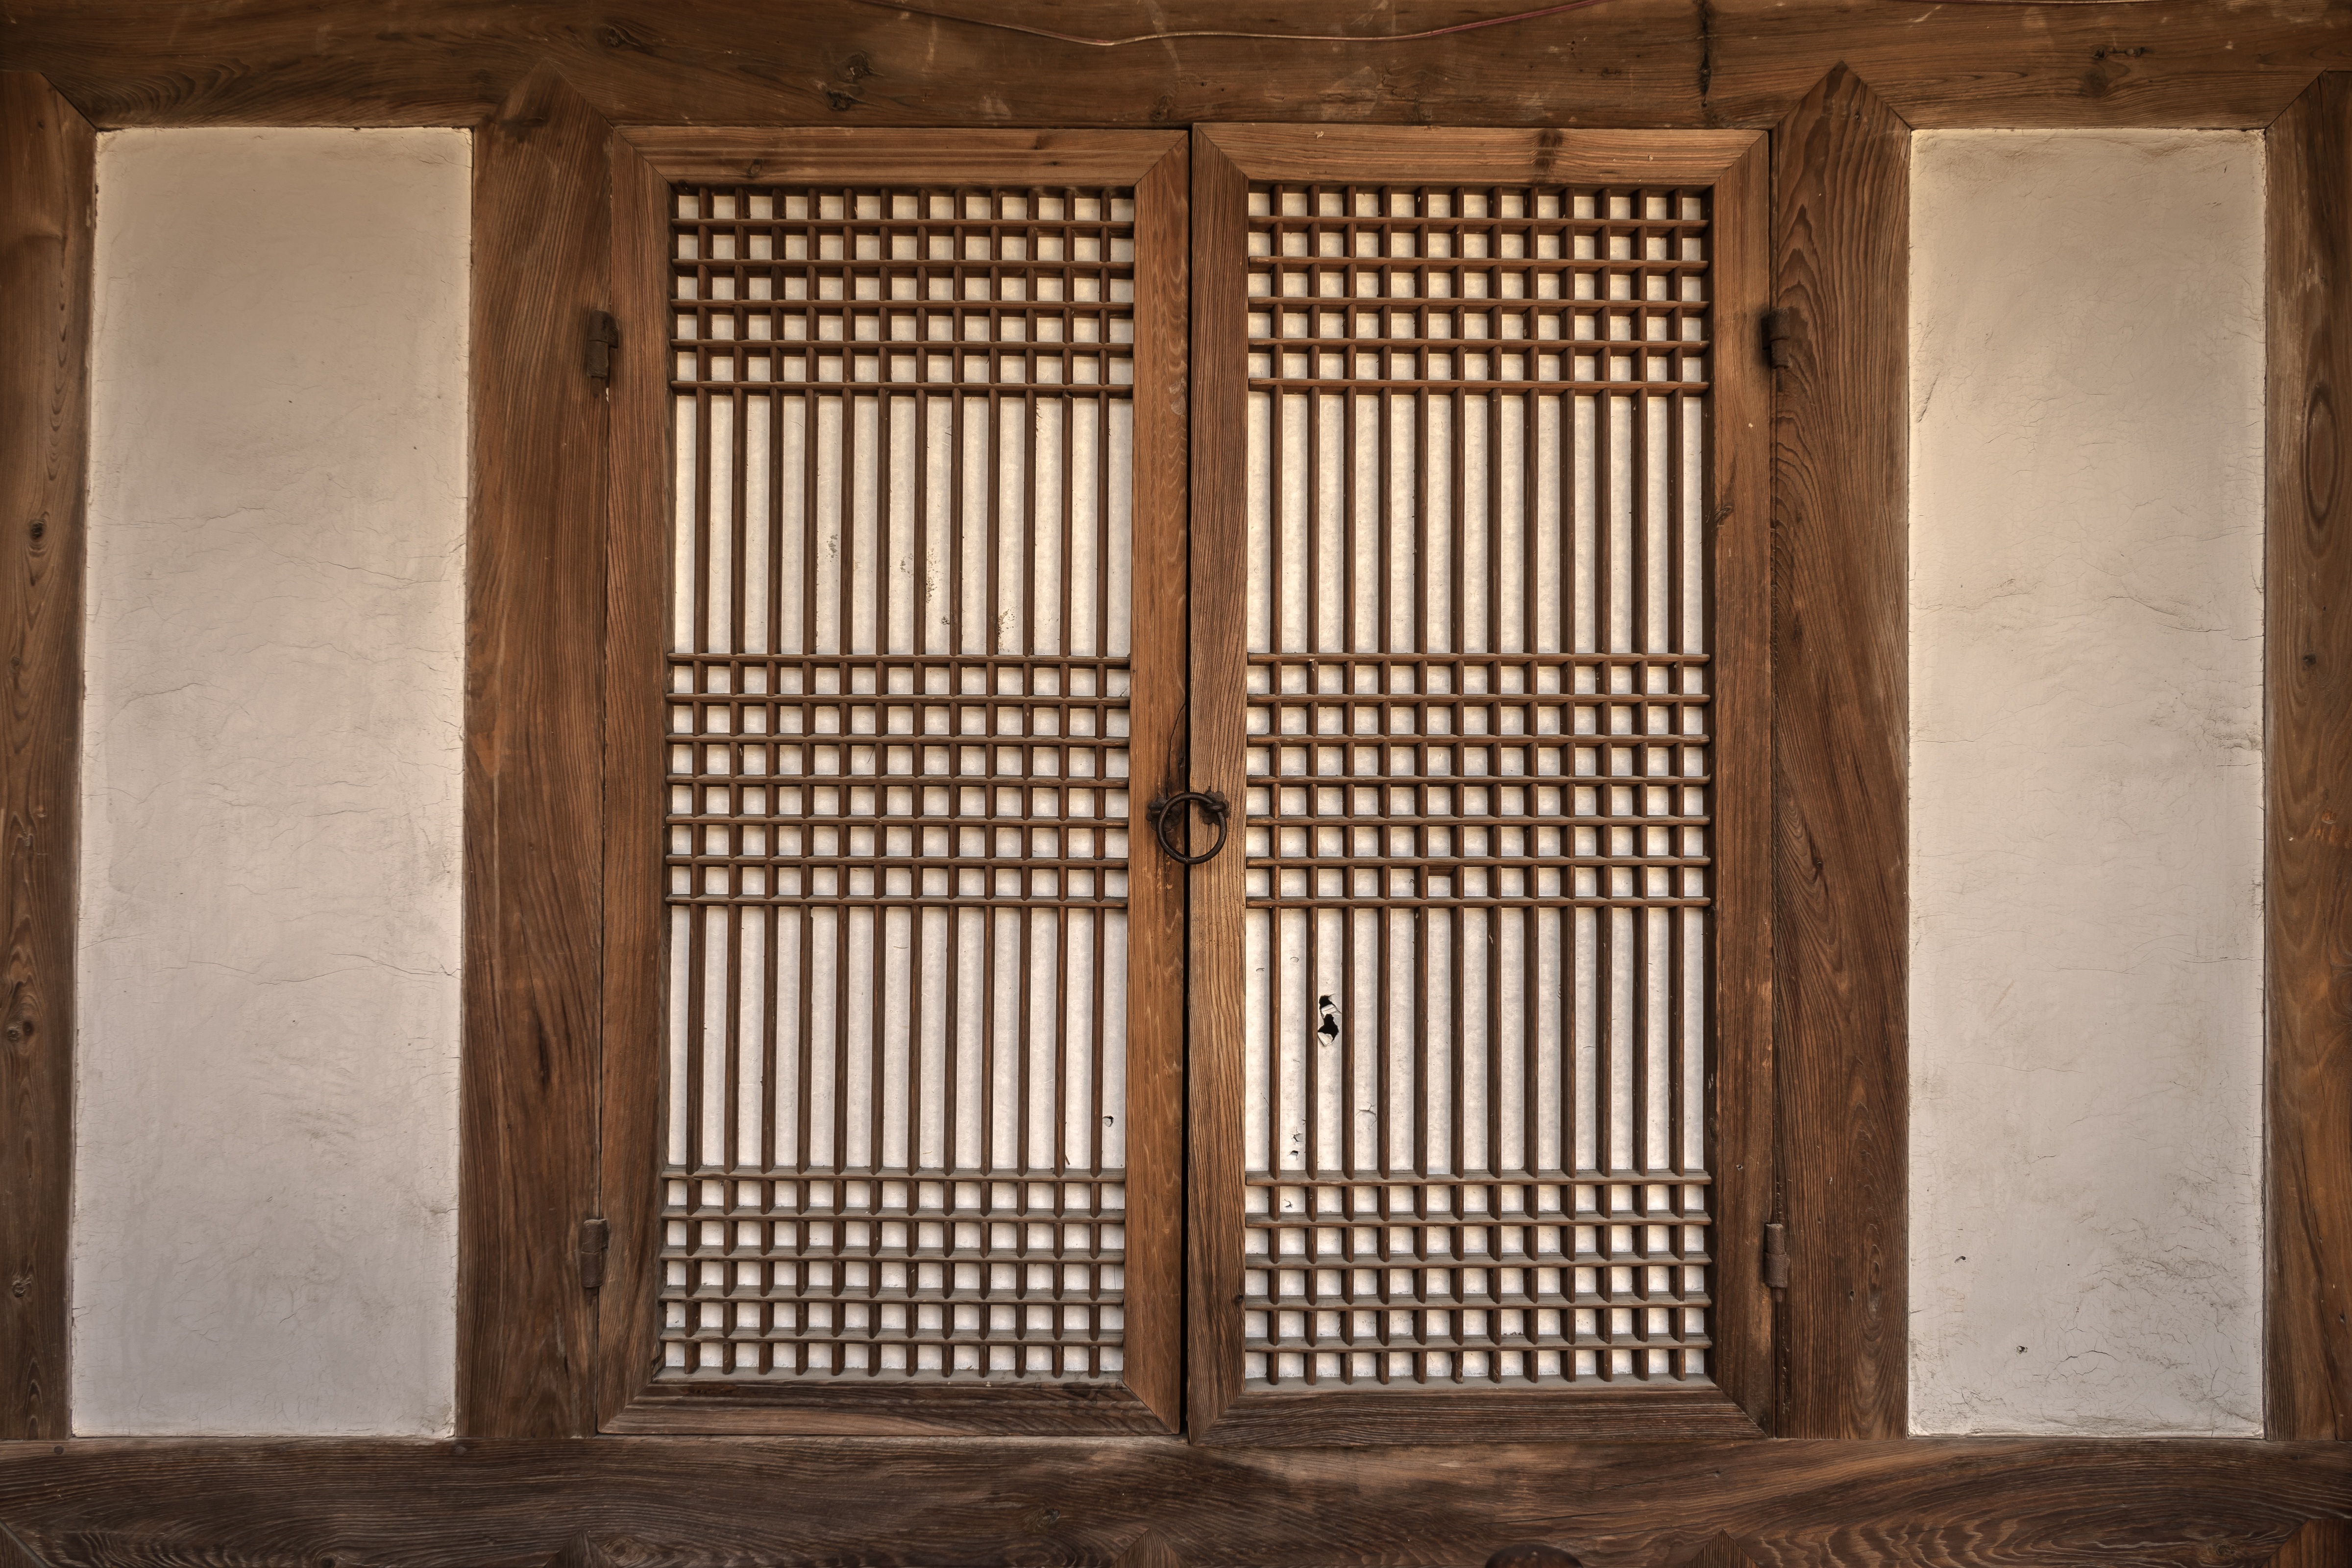
wood, texture, window, construction, pattern, furniture, gate, door, moon, interior design, korea, after, history, traditional, knocker, republic of korea, annual zone, hanok, glyph, windows and doors, a straight line, window covering, cabinetry